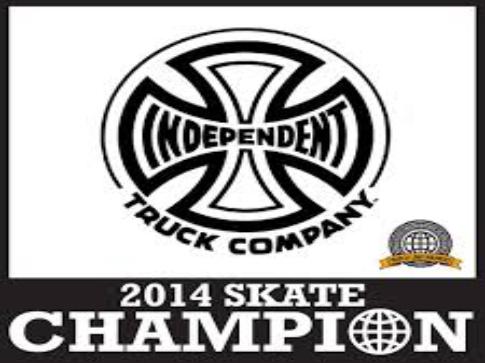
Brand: Independent Truck
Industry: Clothes